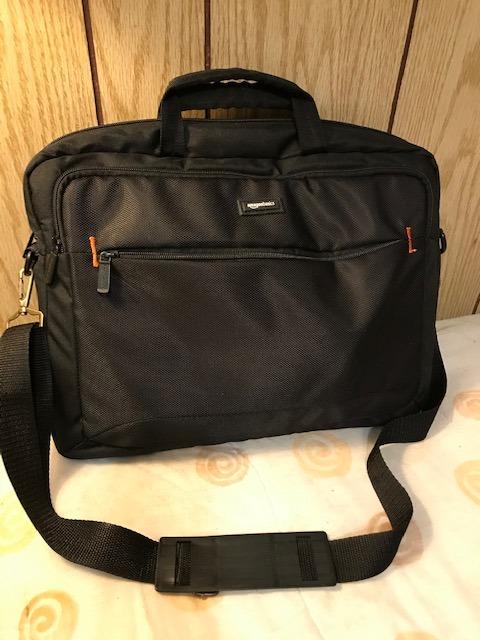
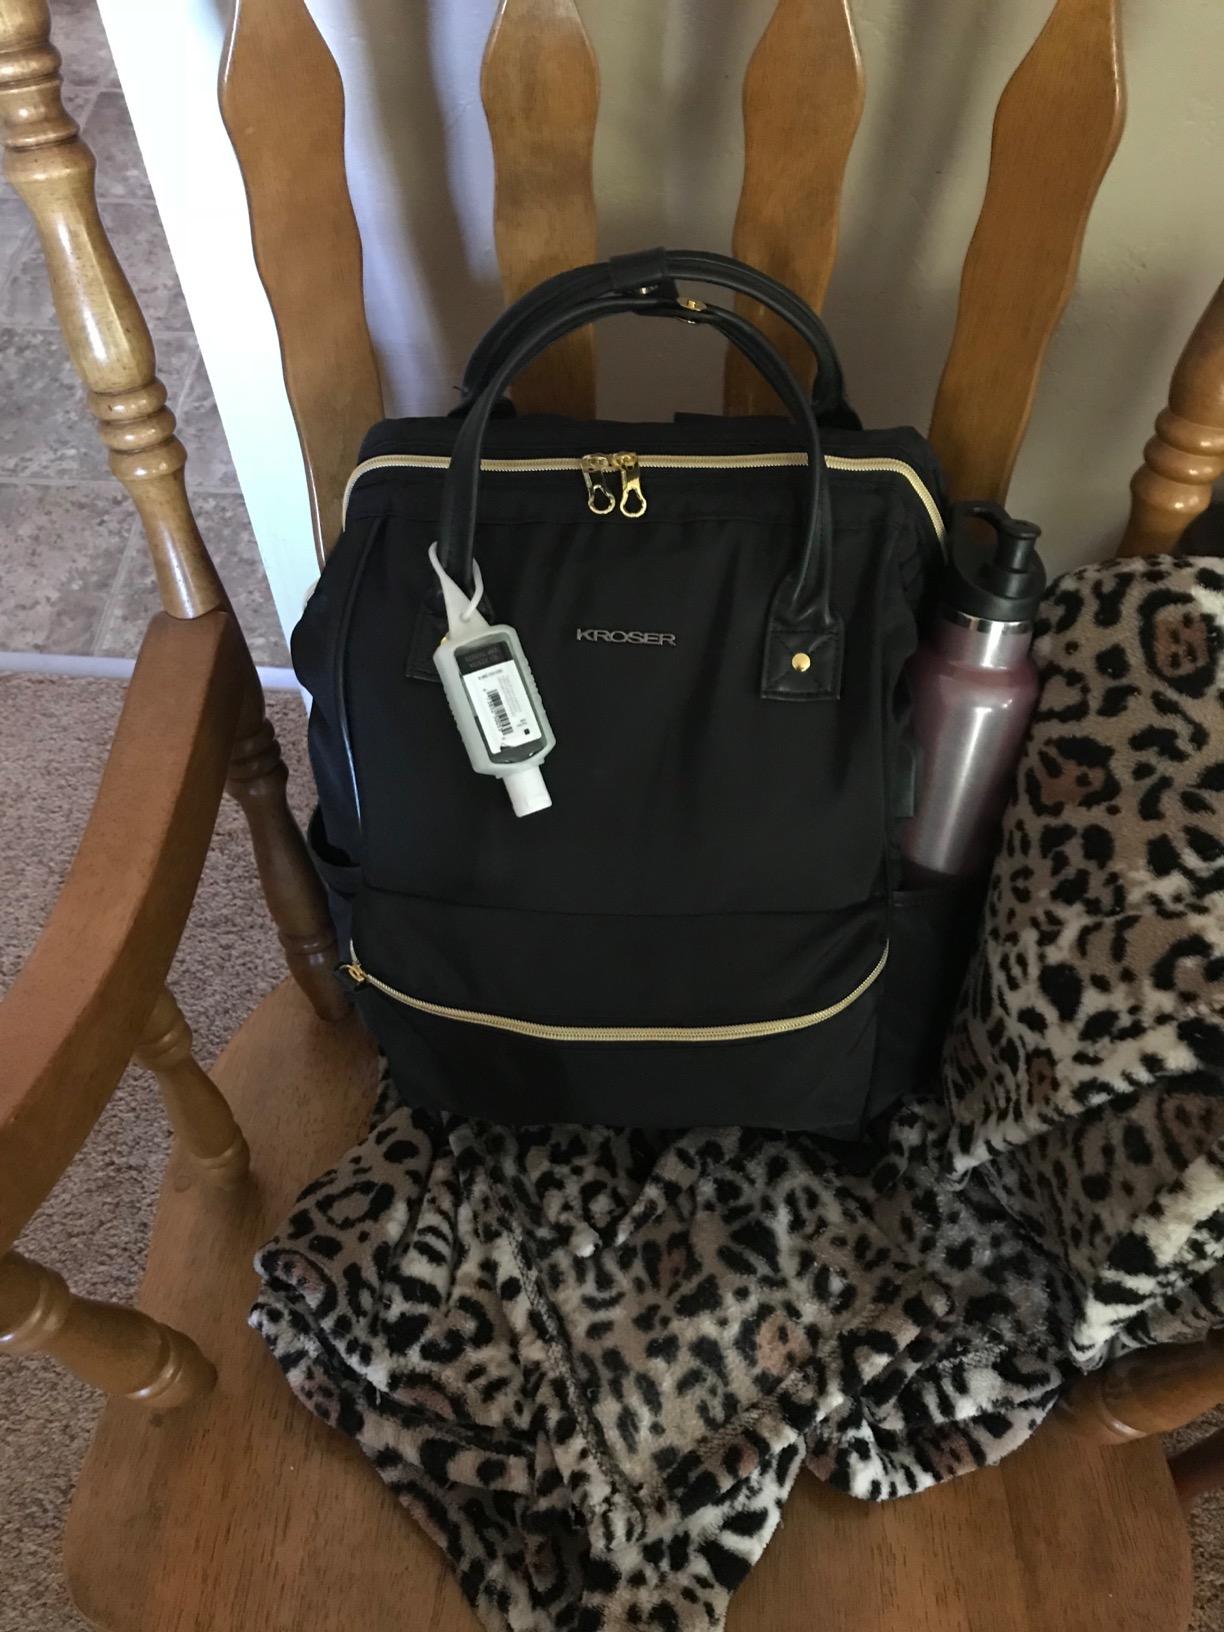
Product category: bag
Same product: no